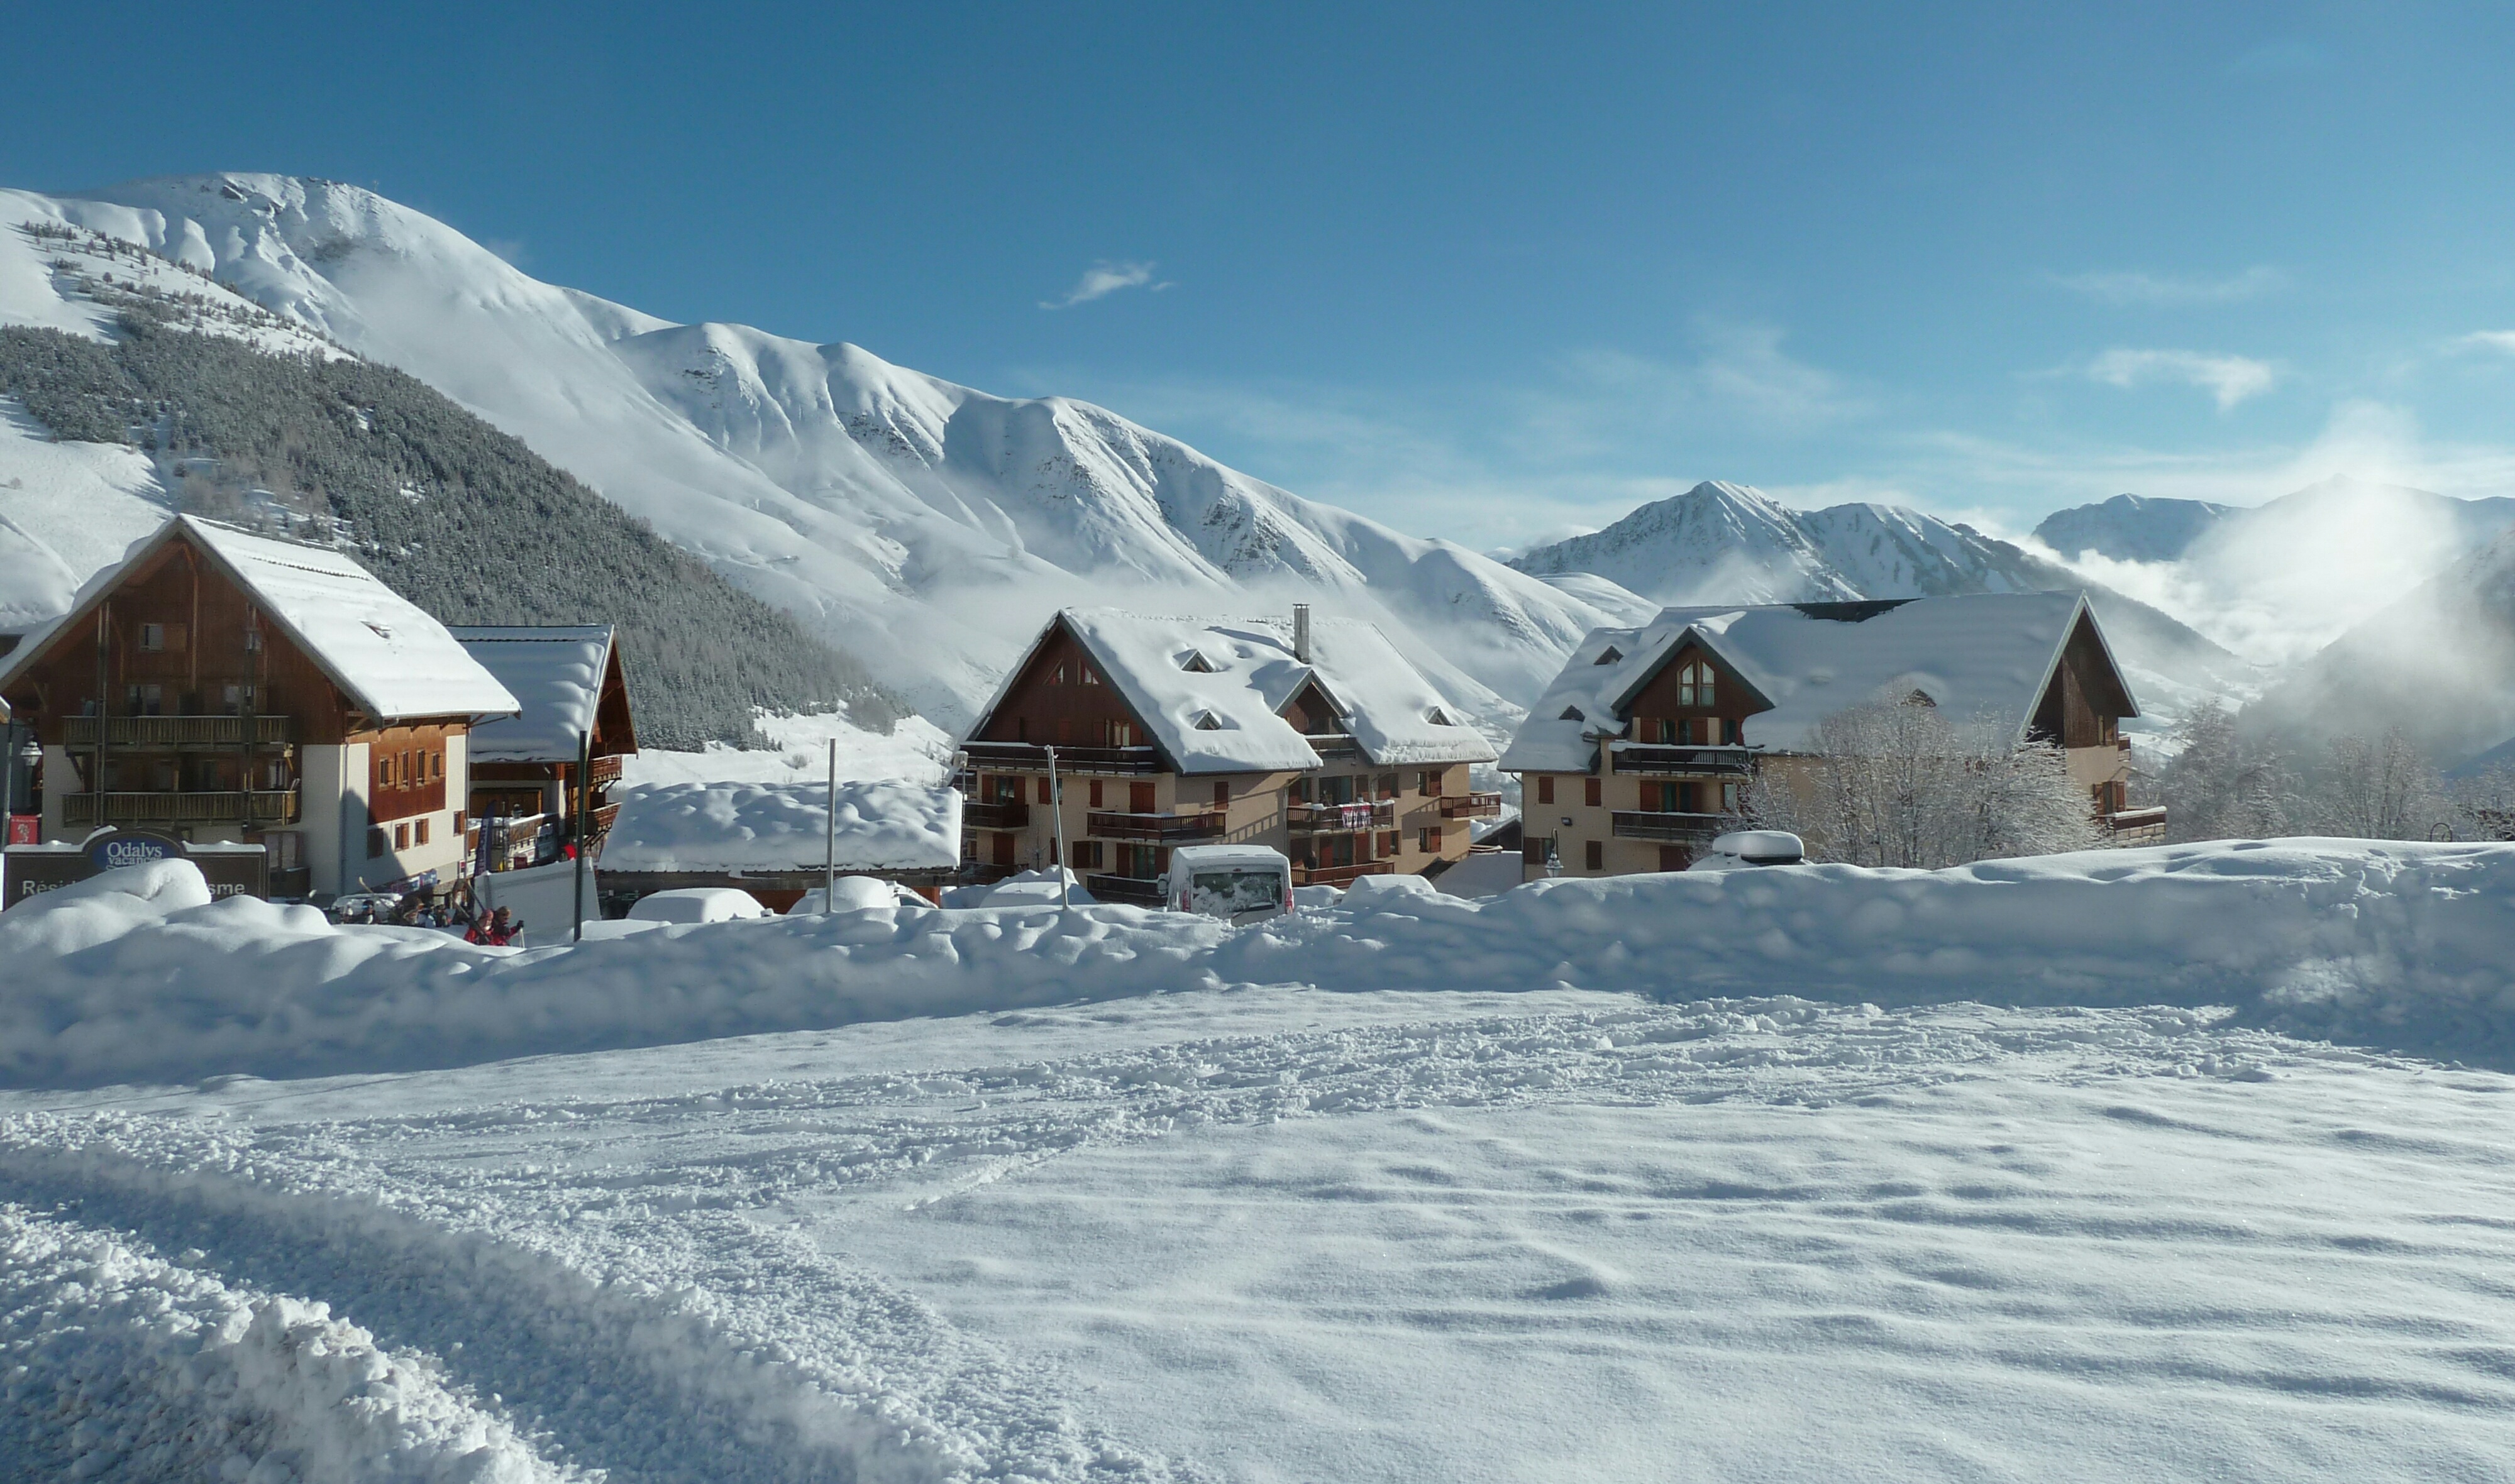
mountain, snow, winter, mountain range, village, weather, season, resort, alps, piste, mountainous landforms, geological phenomenon, st sorlin d arves